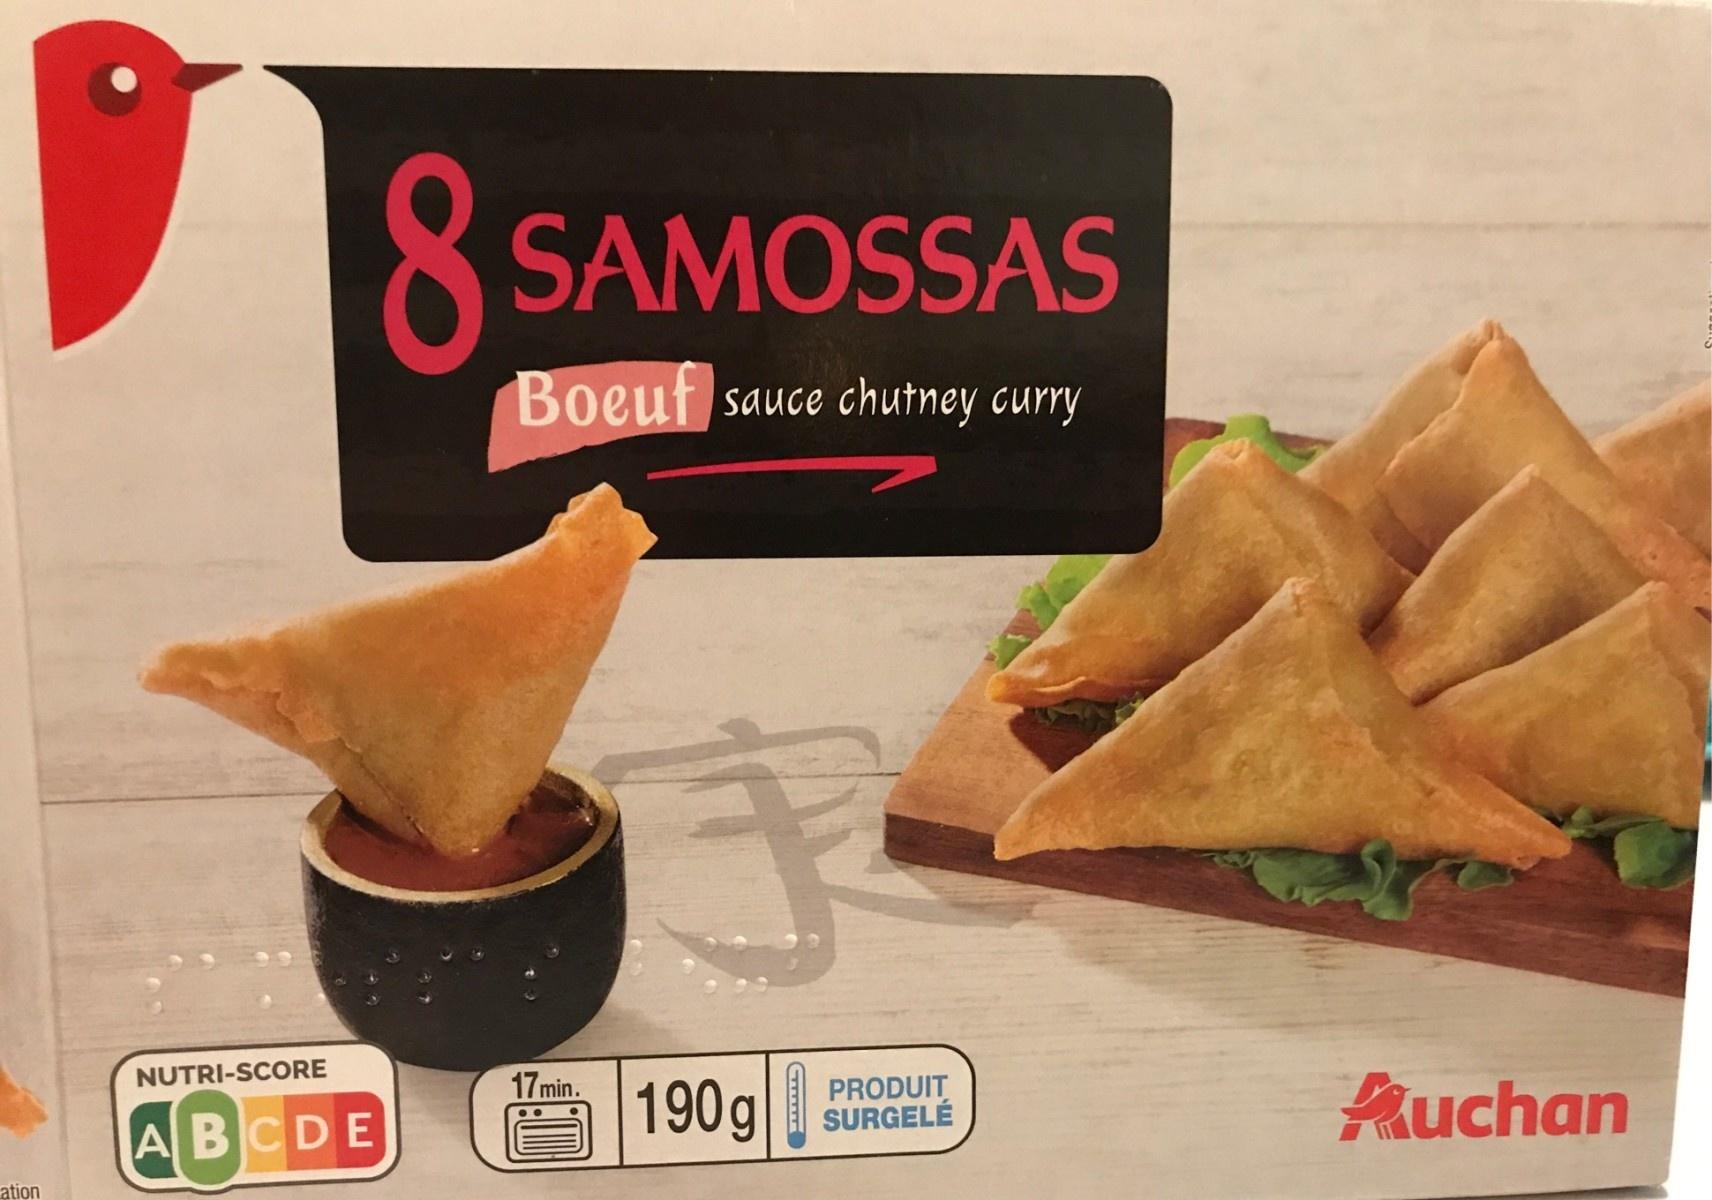
Nutri-Score label: nutriscore-b